Madeleine of Valois

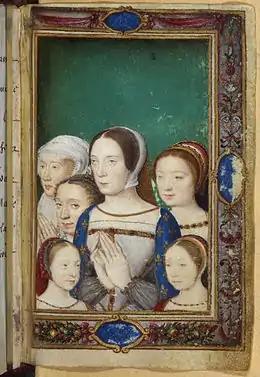
Madeleine (back right) with her mother and sisters, from the "Book of Hours of Catherine de'Medici".

Madeleine was born at the Château de Saint-Germain-en-Laye, France, the fifth child and third daughter of King Francis I of France and Claude, Duchess of Brittany, herself the eldest daughter of King Louis XII of France and Anne, Duchess of Brittany.